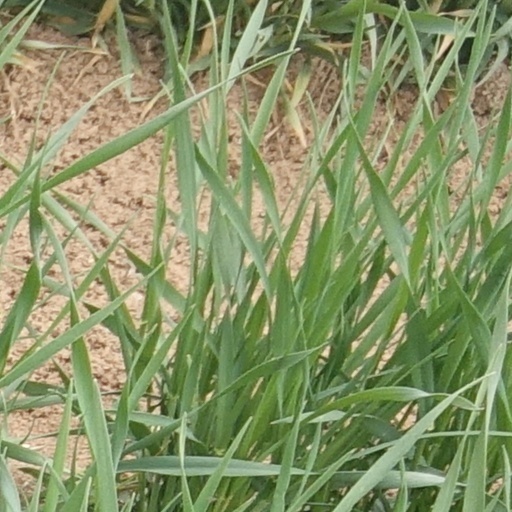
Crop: wheat